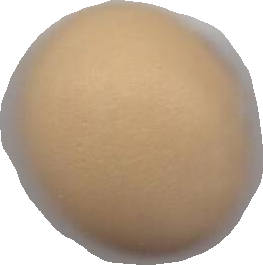
Variety: Dega